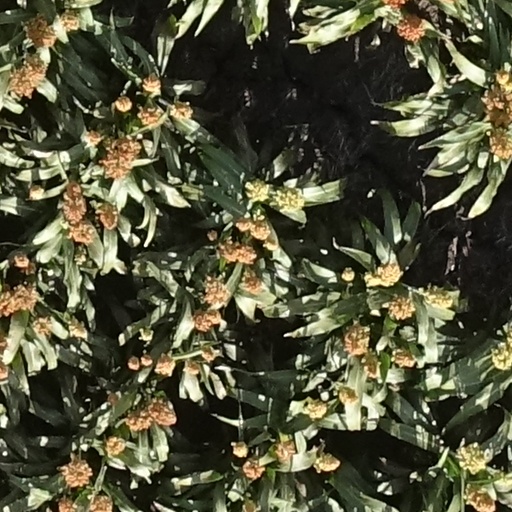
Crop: sorghum